Battle of Muddy Flat

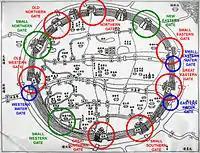
Map of the fortified Old City of Shanghai

On March 19, 1853, the Taiping army had decisively won the Battle of Nanjing (1853). Tens of thousands of Manchu men, women, and children were slaughtered, and Nanjing was made the capital of the Taiping Heavenly Kingdom. However, the Taiping military rapidly regrouped for a new campaign and advanced East along the Yangtze river, taking over the cities of Chinkiang and Yangzhou, as a maneuver of the wider Northern Expedition. Inspired by the success of the fall of Nanjing, a man named Huang Wei led the Tiandihui, Triad, Small Swords Society in a revolt that briefly took over Ch'eng-hai, Amoy, T'ung-an, and Changzhou, before swiftly being put down by the Qing. However, the influence this uprising had inspired the Small Swords to quickly regroup for an attempt on Shanghai and its surroundings. The Shanghai Taotai Wu Jianzhang, being fearful of the advancing Small Swords, assembled a throng of dockworkers and vagrants to defend the city. When the Small Swords advance stalled, Wu disbanded the militia to save funds. Wu's disbanding left the militia dissatisfied and unemployed and as such they, began joining the Small Swords society with the newly elected Liu Lichuan as their leader. Realizing his mistake in August, Wu began arresting leaders of the militia who had joined the Small Swords and attempted to reform and organize the militia to satisfy them. However, this act proved too little too late, and on September 17, 1853, the now bolstered Small Swords captured the fortified and walled Old City of Shanghai, looted it, killed the magistrate, and captured Wu. This left the concession area surrounded on one side by the Small Swords to the South and Qing dynasty forces to the West. In addition, many refugees fled to the foreign concessions. Following Old Shanghai's capture, the Qing immediately began laying siege to the Old City, and created various trenches, parapets, and mud forts to surround and encircle it. The Qing headquarters was stationed at the Red Joss house to the north of the Wusung. Skirmishes occurred between the Swords and Qing progressively as the siege continued.